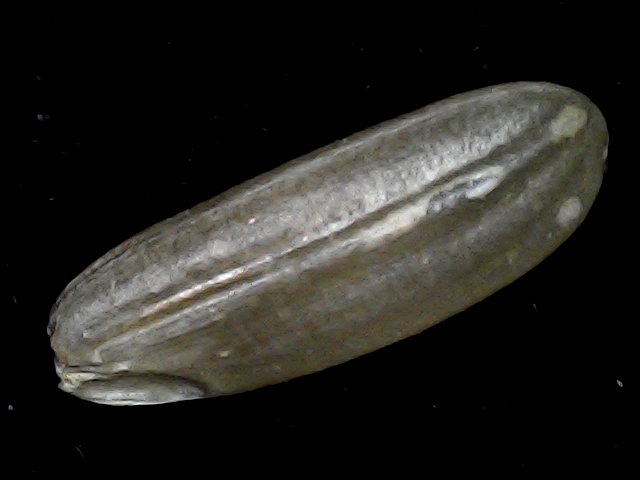
Rice variety: BR23